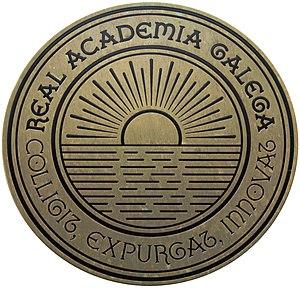
L'Académie royale galicienne est une institution scientifique dont le but est l'étude de la culture de la Galice, et tout particulièrement de sa langue, le galicien.